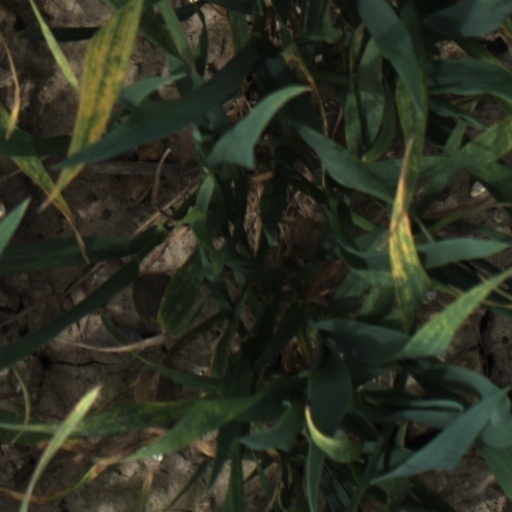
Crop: wheat